Wilder Homestead

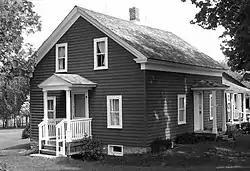
Wilder Homestead

Wilder Homestead, also known as the Boyhood Home of Almanzo Wilder, is a historic home and farmstead in Burke in Franklin County, New York. Wilder was a farmer who married author Laura Ingalls Wilder. The farmhouse was built in 1843, and is a two-story, Greek Revival style frame dwelling. The front facade features a small porch supported by square columns. It has a -story rear block with a small colonnaded portico. The property includes eight reconstructed outbuildings including a visitor center (1989), corn crib (1989), three barns (1995, 1997, 1999), picnic pavilion (1998), rest rooms (1999), and pump house (2002). The Wilder family occupied the property until about 1875. The property is operated by the Almanzo & Laura Ingalls Wilder Association as an interactive educational center, museum and working farm as in the time of Almanzo Wilder's childhood as depicted in the Laura Ingalls Wilder book "Farmer Boy".